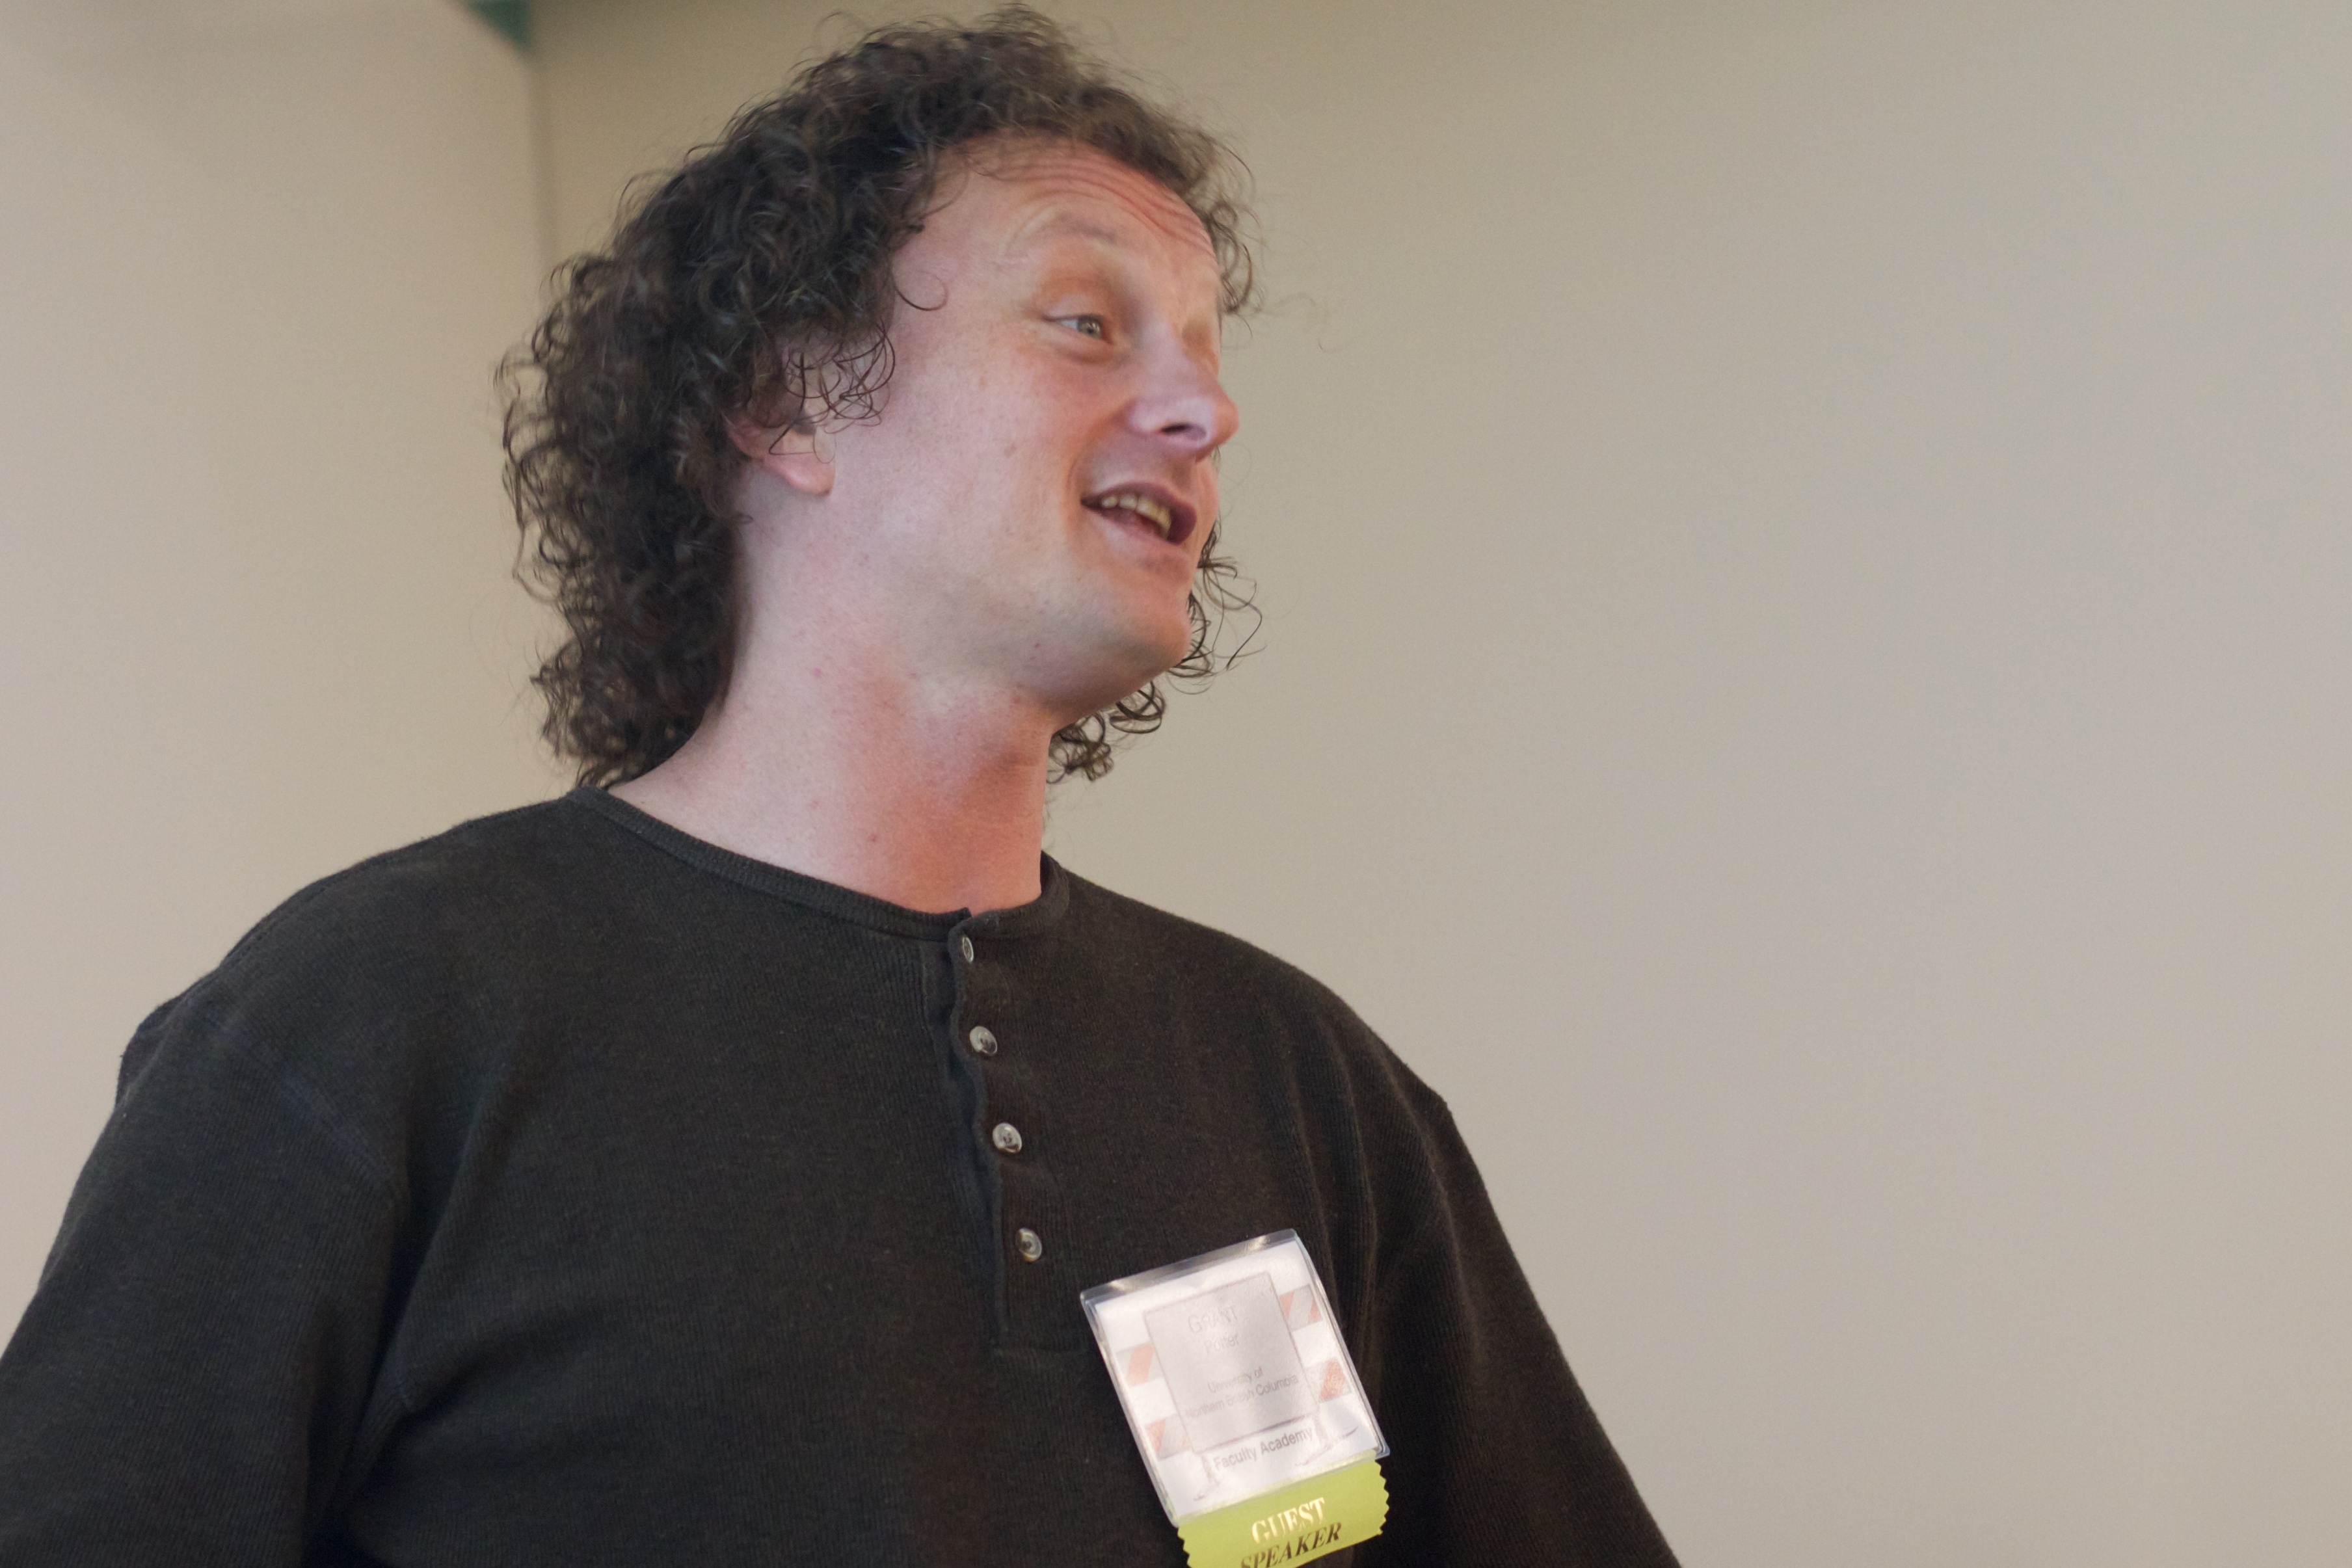
person, hair, hairstyle, lecture, umwfa12, facial hair